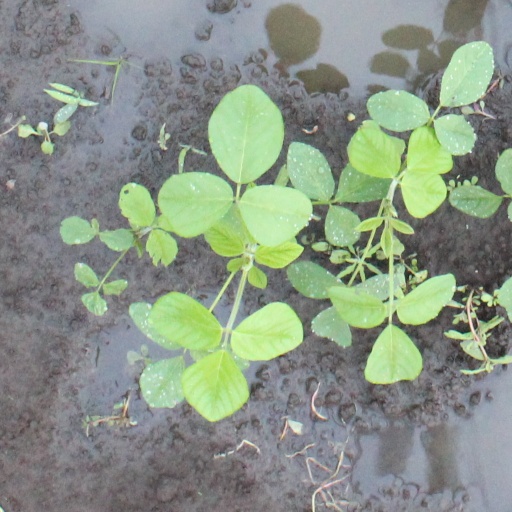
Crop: soybean